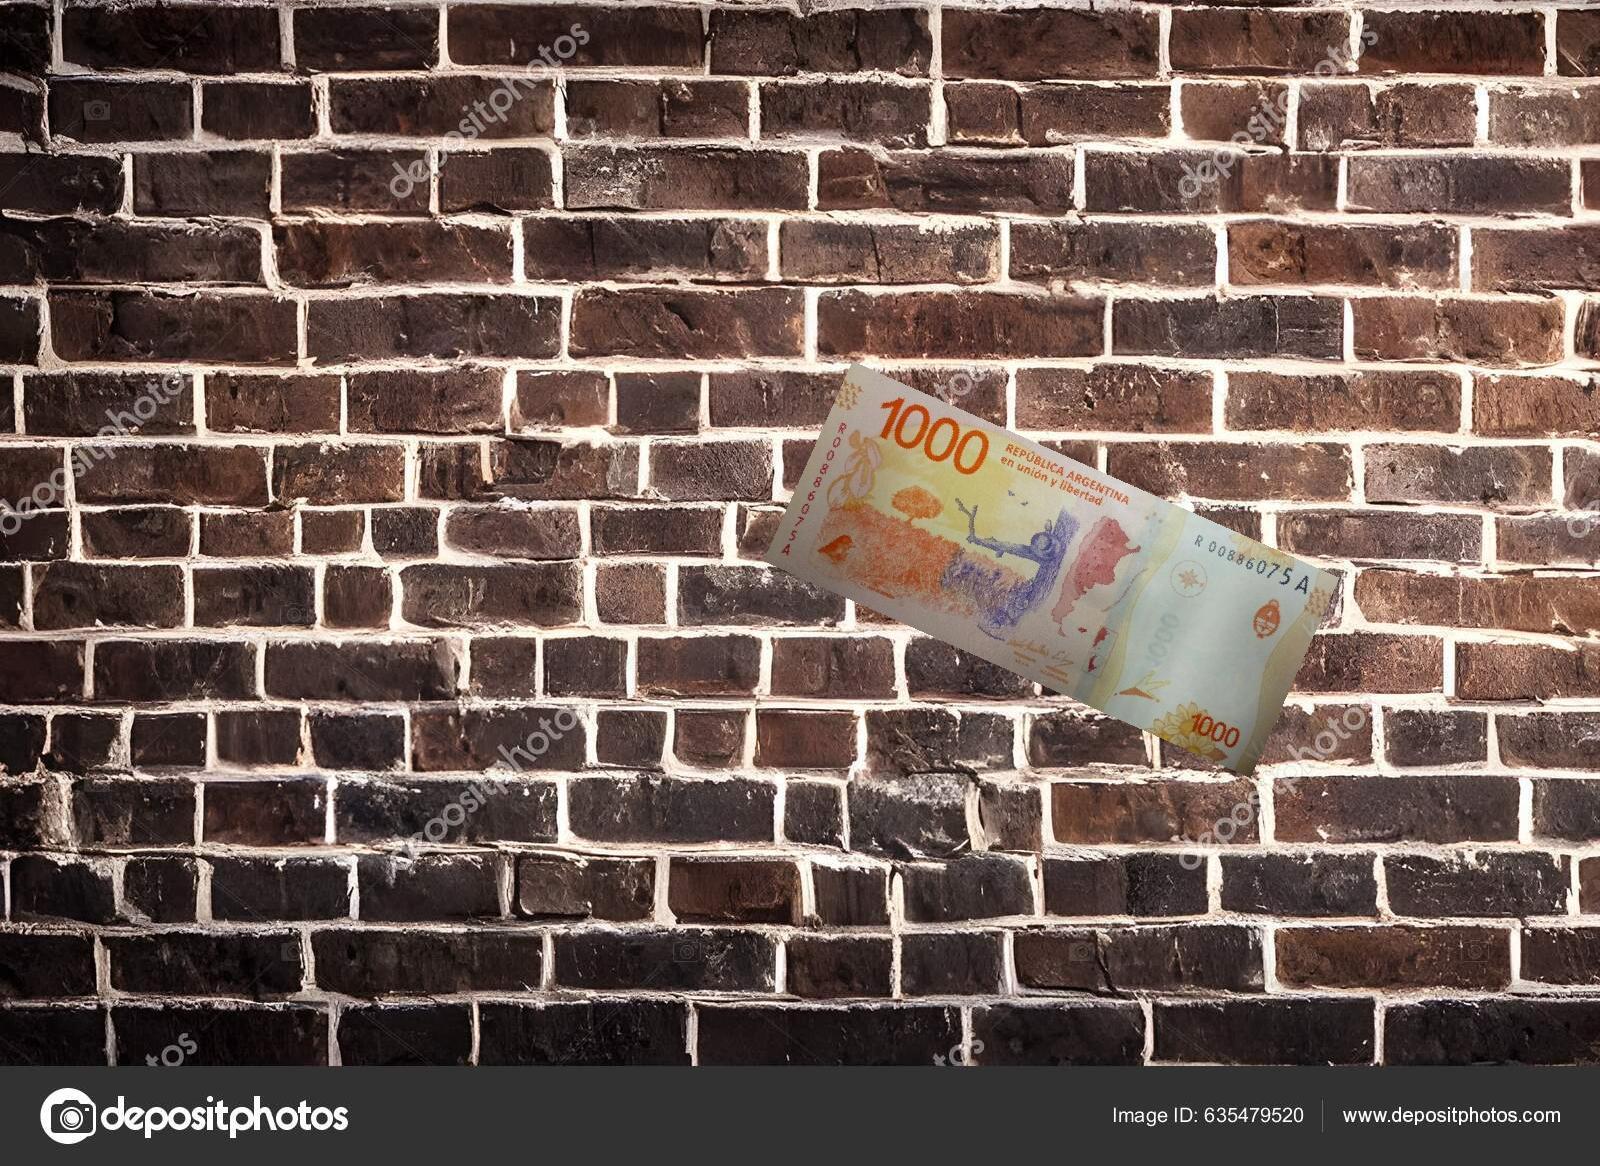
Denominación: 1000